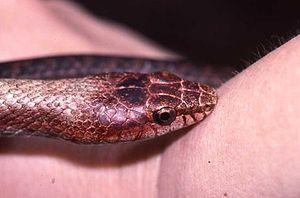
Ithycyphus miniatus est une espèce de serpents de la famille des Lamprophiidae.
Ithycyphus est un genre de serpents de la famille des Lamprophiidae.